Typhoon Sarika

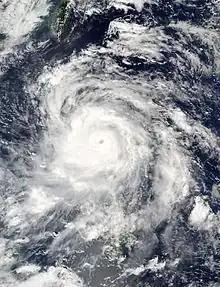
Typhoon Sarika approaching the Philippines on October 15

Typhoon Sarika, known in the Philippines as Typhoon Karen, was a powerful tropical cyclone which affected the Philippines, South China, and Vietnam in mid-October 2016. The twenty-first named storm and the tenth typhoon of the annual Pacific typhoon season, Sarika developed from a tropical disturbance east of the Philippines on October 13. The system steadily strengthened as it traveled westwards, becoming a tropical storm later that day and then a typhoon on October 15. Rapid intensification commenced as Sarika turned to the west-northwest towards Luzon, reaching its peak intensity just before making landfall in Aurora early on October 16. Sarika weakened significantly as it crossed land, emerging over the South China Sea as a minimal typhoon, then weakening further to a severe tropical storm on October 17. Sarika maintained its strength for the rest of the day and made landfall in Hainan province in China on October 18. Turning to the northwest, Sarika weakened quickly as it emerged into the Gulf of Tonkin, before moving onshore once again in Guangxi province on October 19. The system dissipated shortly after.